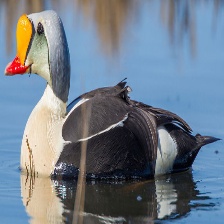
Species: KING EIDER
Scientific name: SOMATERIA SPECTABILIS
ImageNet parent category: drake